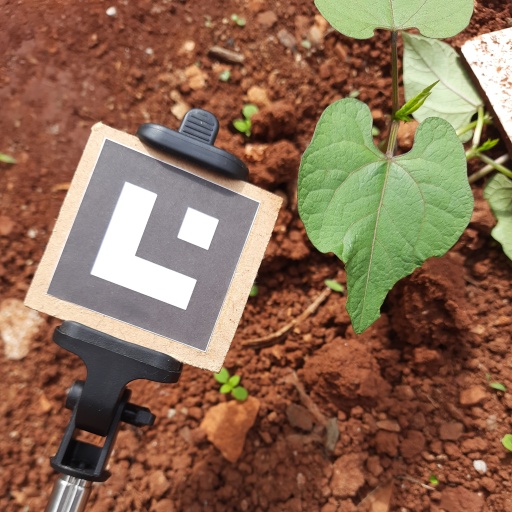
Observations: wavy surface, eating holes in the edge, under sunlight